Carisbrooke Castle

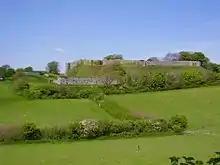
View of the castle from the south

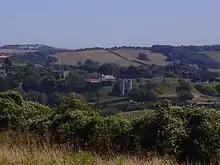
View of the castle from the west

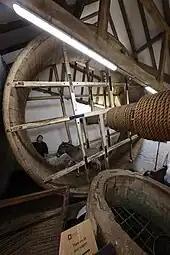
A donkey operating the well

Carisbrooke was the strongest castle on the Island; though it is visible from some distance, it does not dominate the countryside like many other castles.